Pat Buttram

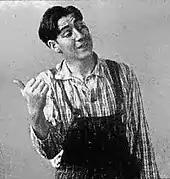
Buttram in 1944

Buttram went to Hollywood in the 1940s and became a sidekick to Roy Rogers. However, because Rogers already had two regulars, Buttram was dropped.